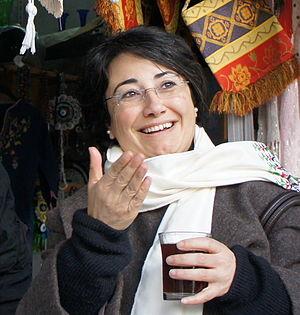
Cette liste présente les 120 membres de la 19ᵉ législature de la Knesset d'Israël au moment de leur élection le 22 janvier 2013 lors des Élections législatives israéliennes de 2013. Elle présente les élus par partis.